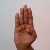
The image shows a hand gesture representing the letter 'B' in Indian Sign Language.